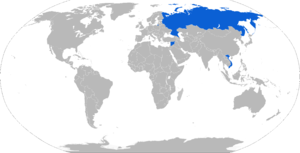
Le K-300P Bastion-P, désigné par l'OTAN SSC-5, est un système de missiles de défense côtière russe. Il a été développé en collaboration avec la compagnie biélorusse Tekhnosoyuzproekt.